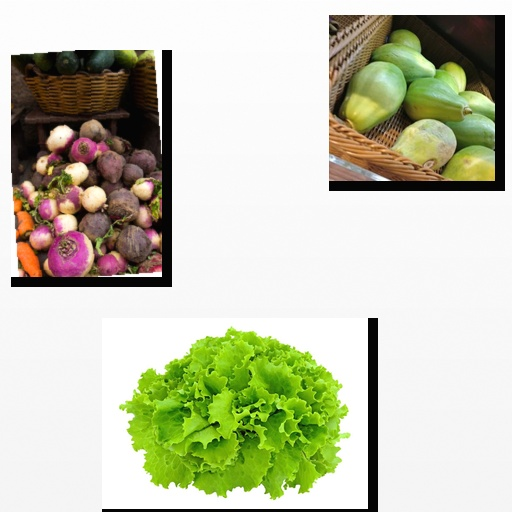
Food items: radish, papaya, lettuce